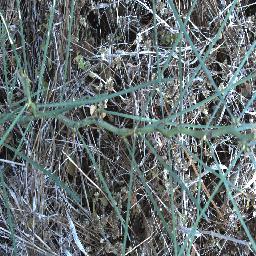
Label: parkinsonia